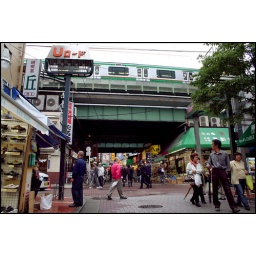
Ameyokocho, the fascinating market around Ueno train station. Ueno, Tokyo